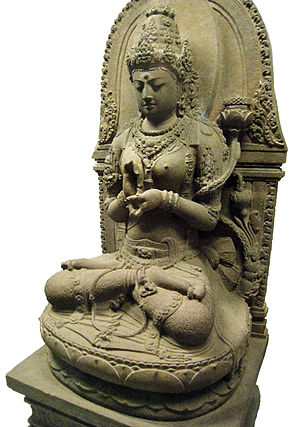
Singhasari / Konflikt med mongolerne
Den smukke Prajnaparamita statue fundet nær Singhasari tempel menes at gengive dronning Ken Dedes, hustru til Ken Arok (samlingen af National Museum of Indonesia).
Singhasari var et javanesisk hinduistisk og buddhistisk rige beliggende på det østlige Java mellem 1222 og 1292. Riget efterfulgte Kongeriget Kediri som det dominerende rige i det østlige Java. Kongerigets navn afspejles i Singosari distriktet i Malang regentskabet, der ligger flere kilometer nord for Malang by.